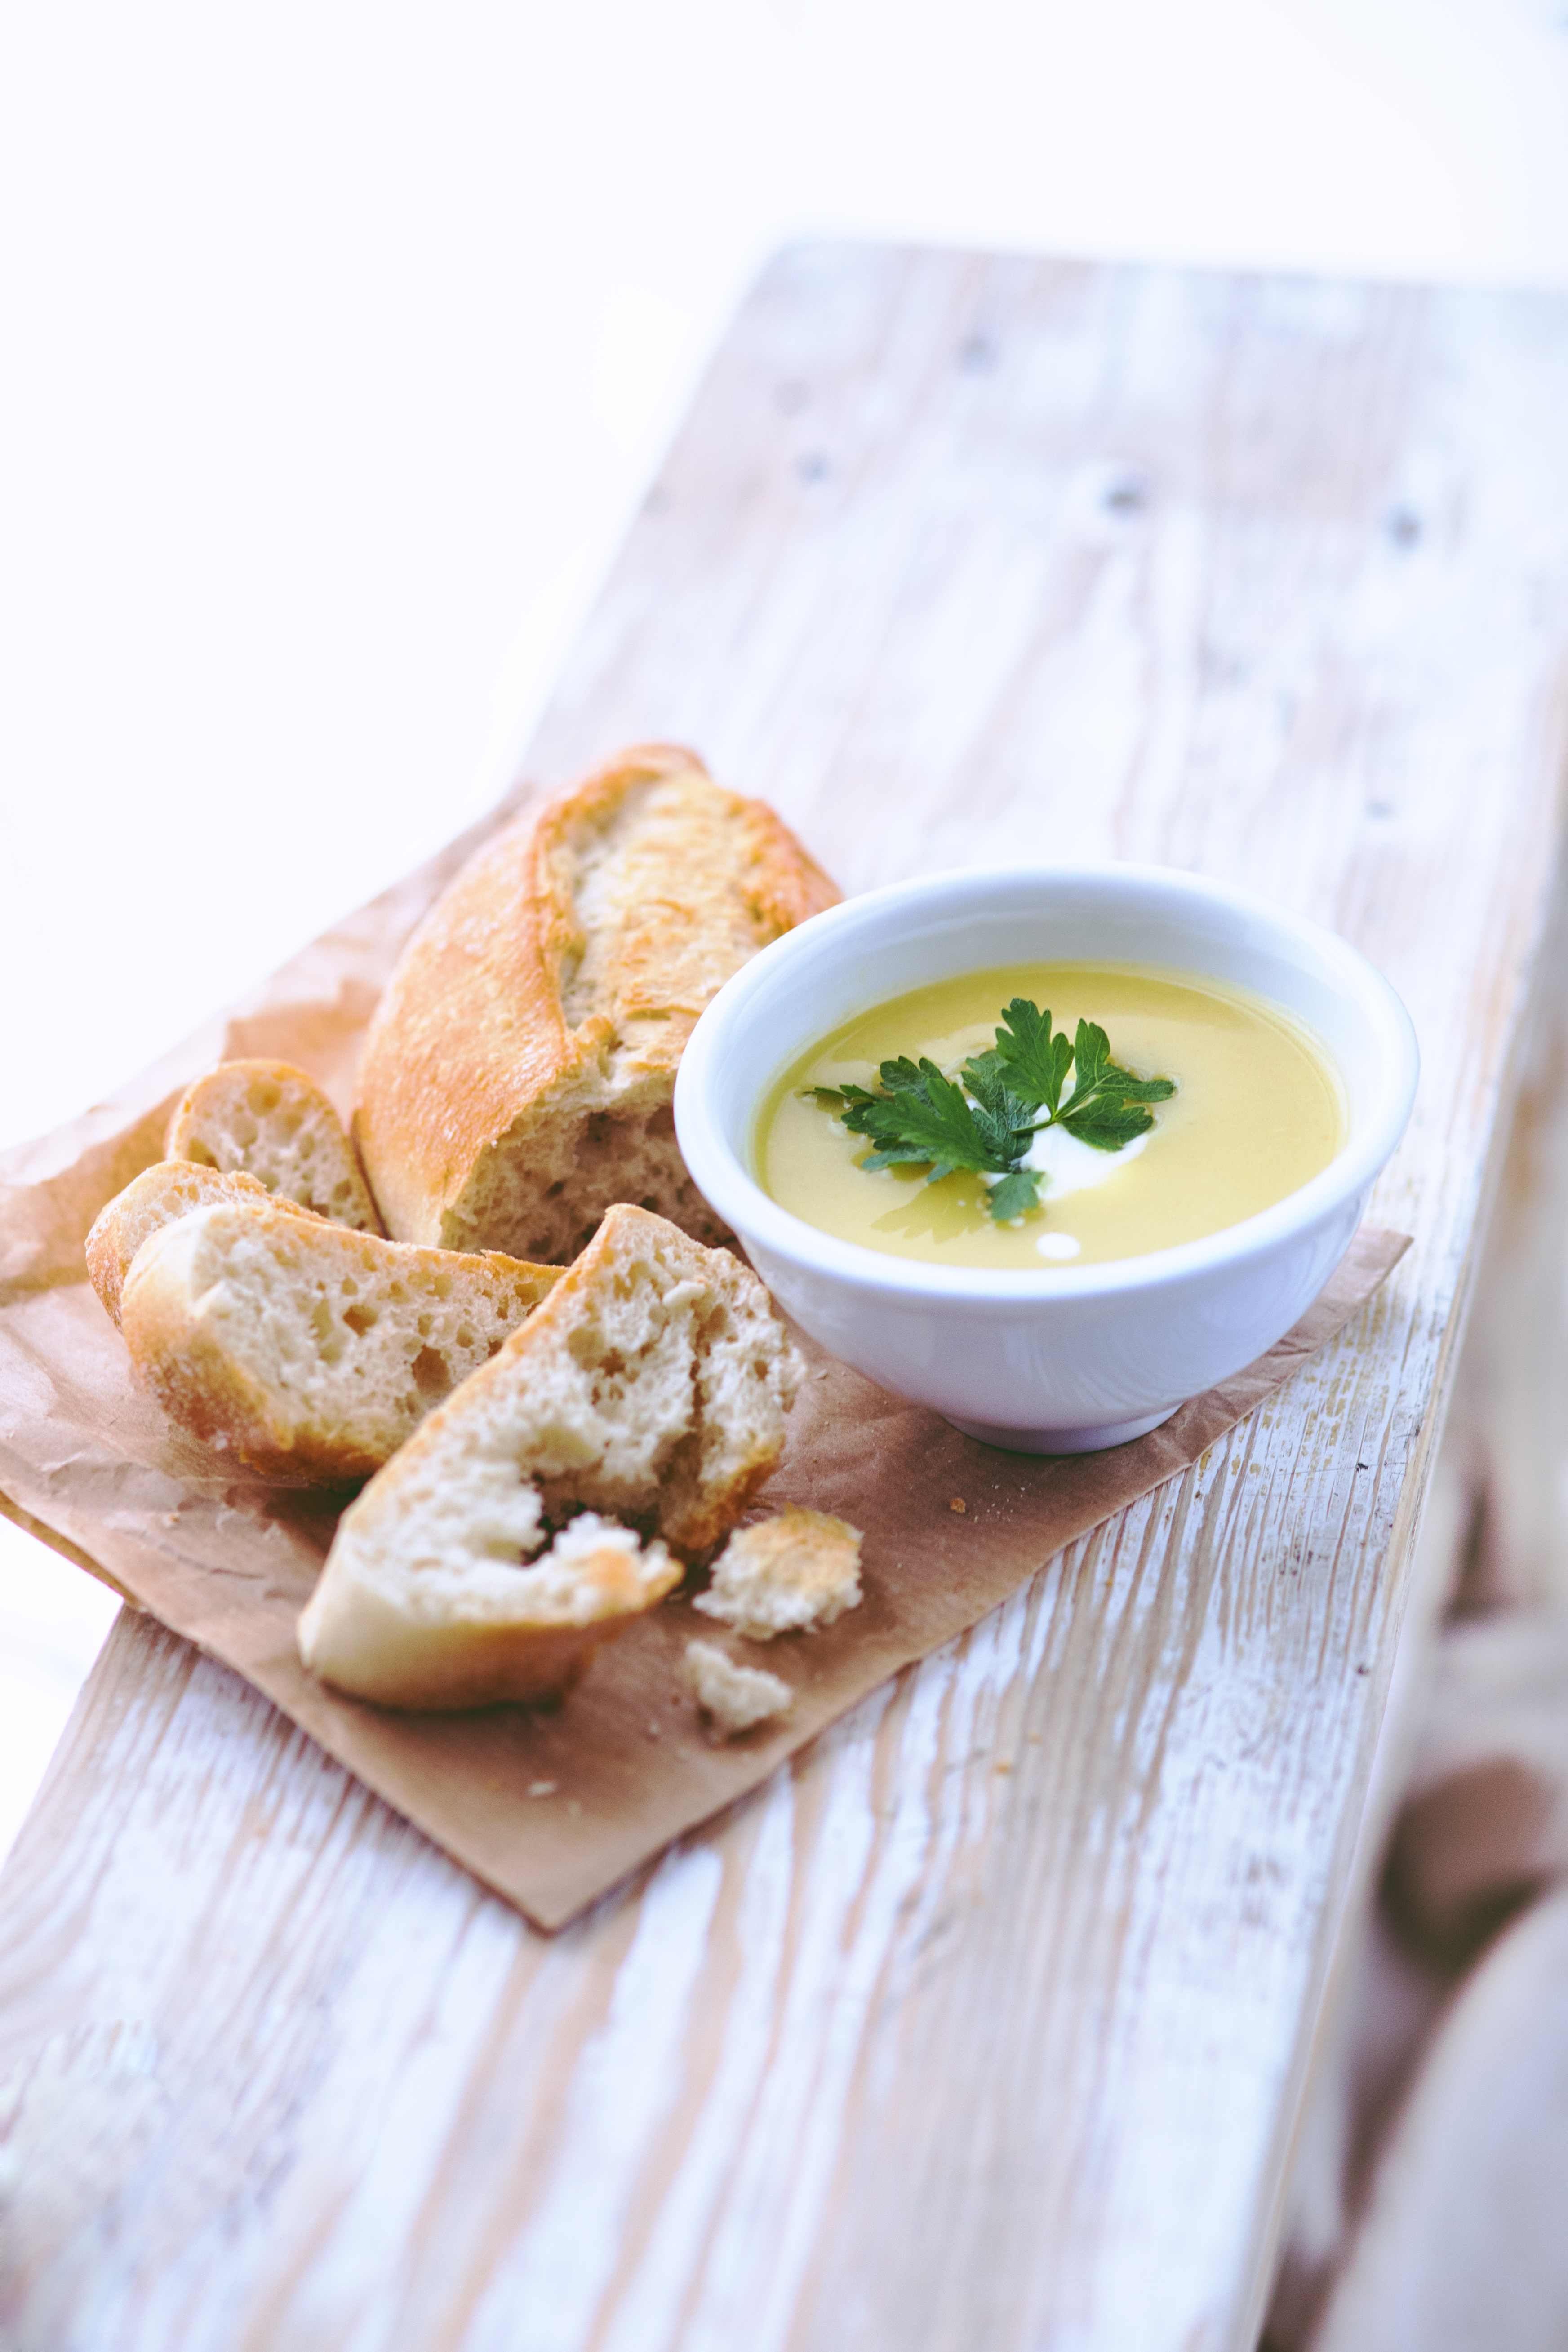
bowl, dish, meal, food, produce, vegetable, breakfast, healthy, cuisine, delicious, bread, soup, baguette, tasty, leek, yummy, foodporn